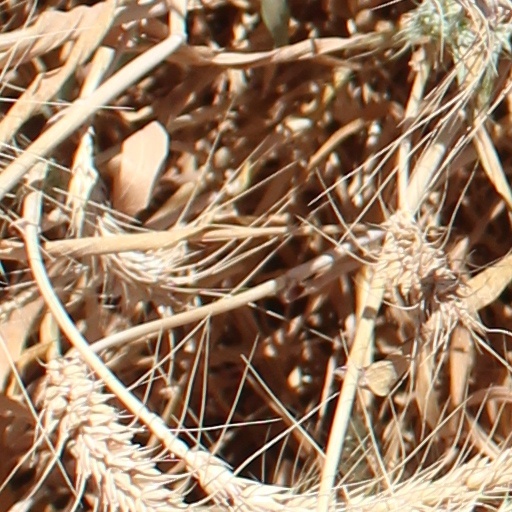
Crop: wheat